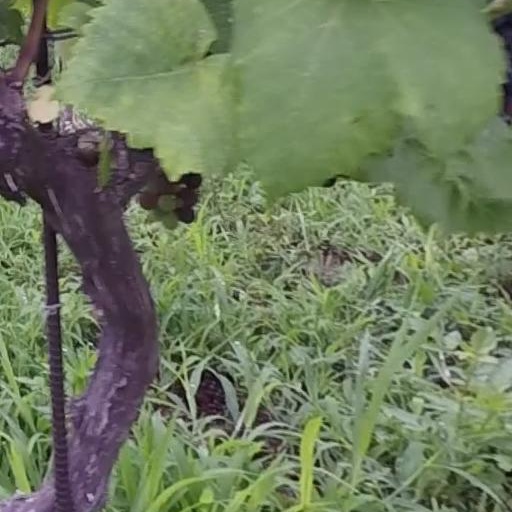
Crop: grape